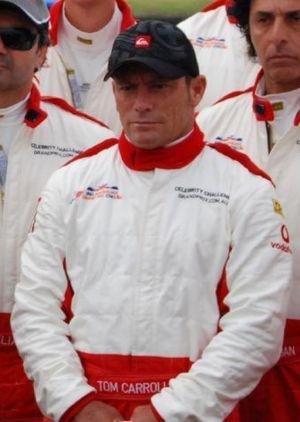
Tom Carroll, né le 26 novembre 1961, est un surfeur professionnel australien.